Siege of Ostend

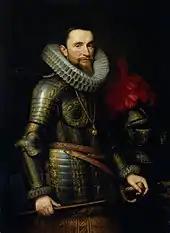
Ambrogio Spinola who replaced the archduke

The two most important works, flanking the breach, the "Porcespic" and the "Helmund", held ten Dutch and English companies along with nine guns loaded with grape shot. In the "West Bulwark" two demi-culverins were placed to sweep the old haven. Along the curtain of the old town, and on the breach which had been made under the "Sandhill", stones and bricks from the ruins of the old church, hoops bound with squibs, fireworks, ropes of pitch, and hand-grenades were ready to be poured on the attackers.